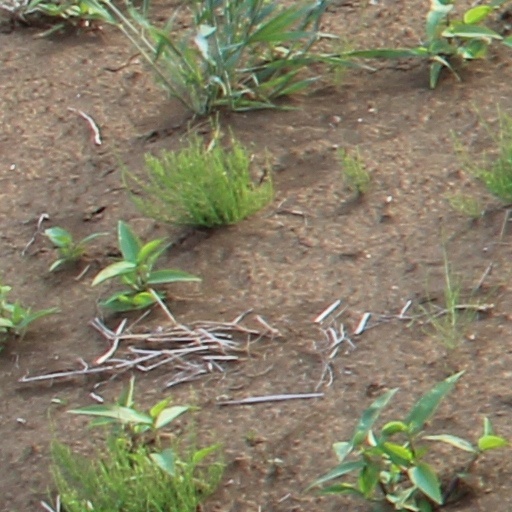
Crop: wheat